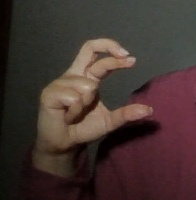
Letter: thal